Yorgos Lanthimos

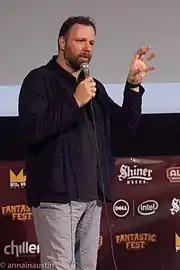
Lanthimos in September 2015

His third feature film, a Greek psychological drama "Dogtooth", won the Un Certain Regard prize at the 2009 Cannes Film Festival and was nominated for Best Foreign Language Film at the 83rd Academy Awards. Critic Roger Ebert praised Lanthimos for "his command of visuals and performances". "The Associated Press" described the film as "Disturbing and at times startlingly brutal, the film will alienate those who seek genteel fare at the art house. But its edgy integrity and distinctive atmosphere should win fans in some corners, particularly among those who admire the less tongue-in-cheek work of Lars Von Trier." In 2010, he acted in and co-produced "Attenberg", a Greek drama film directed by Athina Rachel Tsangari. His fourth feature film, "Alps" (2011), won the Osella Award for Best Screenplay at the 68th Venice International Film Festival. A. O. Scott of "The New York Times" described the film as "systematically unsettling our sense of what is normal and habitual in human interactions."